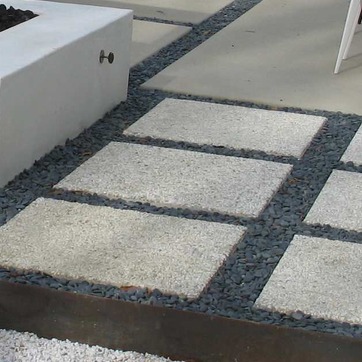
Material: stone